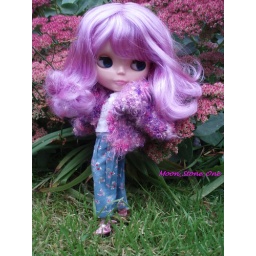
...but gosh the grass is so long!Lysette wears Pinafore Purple wig, jacket by me, T-shirt by Minikitty, shoes by Mimiwoo